Influenza vaccine

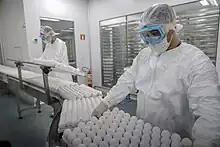
Fresh eggs being prepared for influenza vaccine production at Instituto Butantan

Although most influenza vaccines are produced using egg-based techniques, influenza vaccines are nonetheless still recommended as safe for people with egg allergies, even if severe, as no increased risk of allergic reaction to the egg-based vaccines has been shown for people with egg allergies. Studies examining the safety of influenza vaccines in people with severe egg allergies found that anaphylaxis was very rare, occurring in 1.3 cases per million doses given.